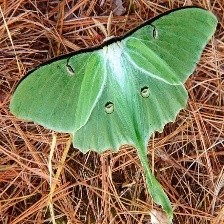
Species: LUNA MOTH